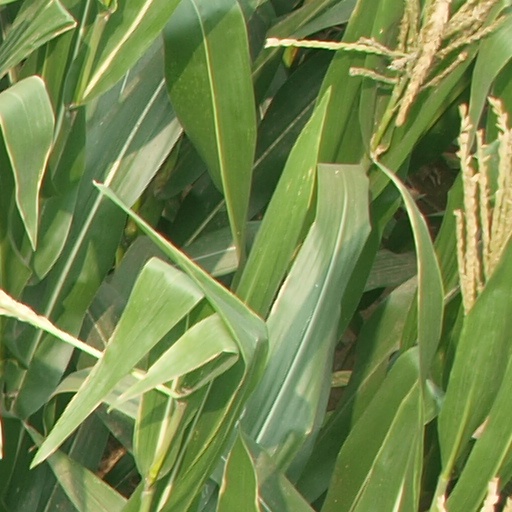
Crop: maize; corn